F-number

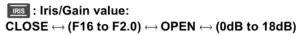
Iris/gain relationship on Panasonic camcorders as described in the HC-V785 operating manual

Most electronic cameras allow the user to adjust the amplification of the signal coming from the image sensor. This amplification is usually called gain and is measured in decibels. A of gain is roughly equivalent to one T-stop in terms of light transmittance. Many camcorders have a unified control over the lens f-number and gain. In this case, starting from (arbitrarily defined) zero gain and a fully open iris, one can either increase the f-number by reducing the iris size while gain remains zero, or increase the gain while the iris remains fully open.